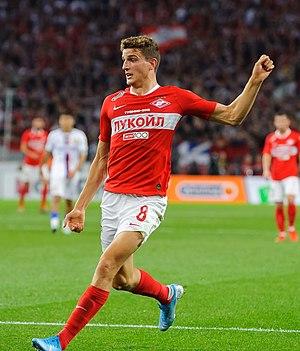
Guus Til est un footballeur international néerlandais, né le 22 décembre 1997 à Samfya en Zambie, qui évolue au poste de milieu au Spartak Moscou.